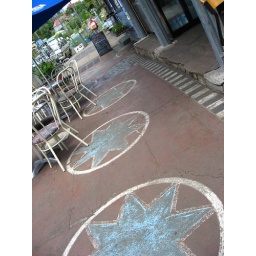
Floor decorations - blue stars in white circles